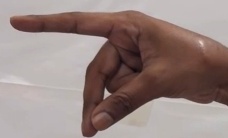
ASL sign: P